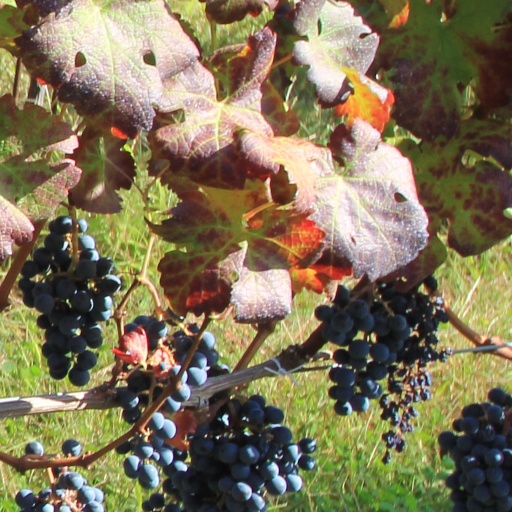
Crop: grape